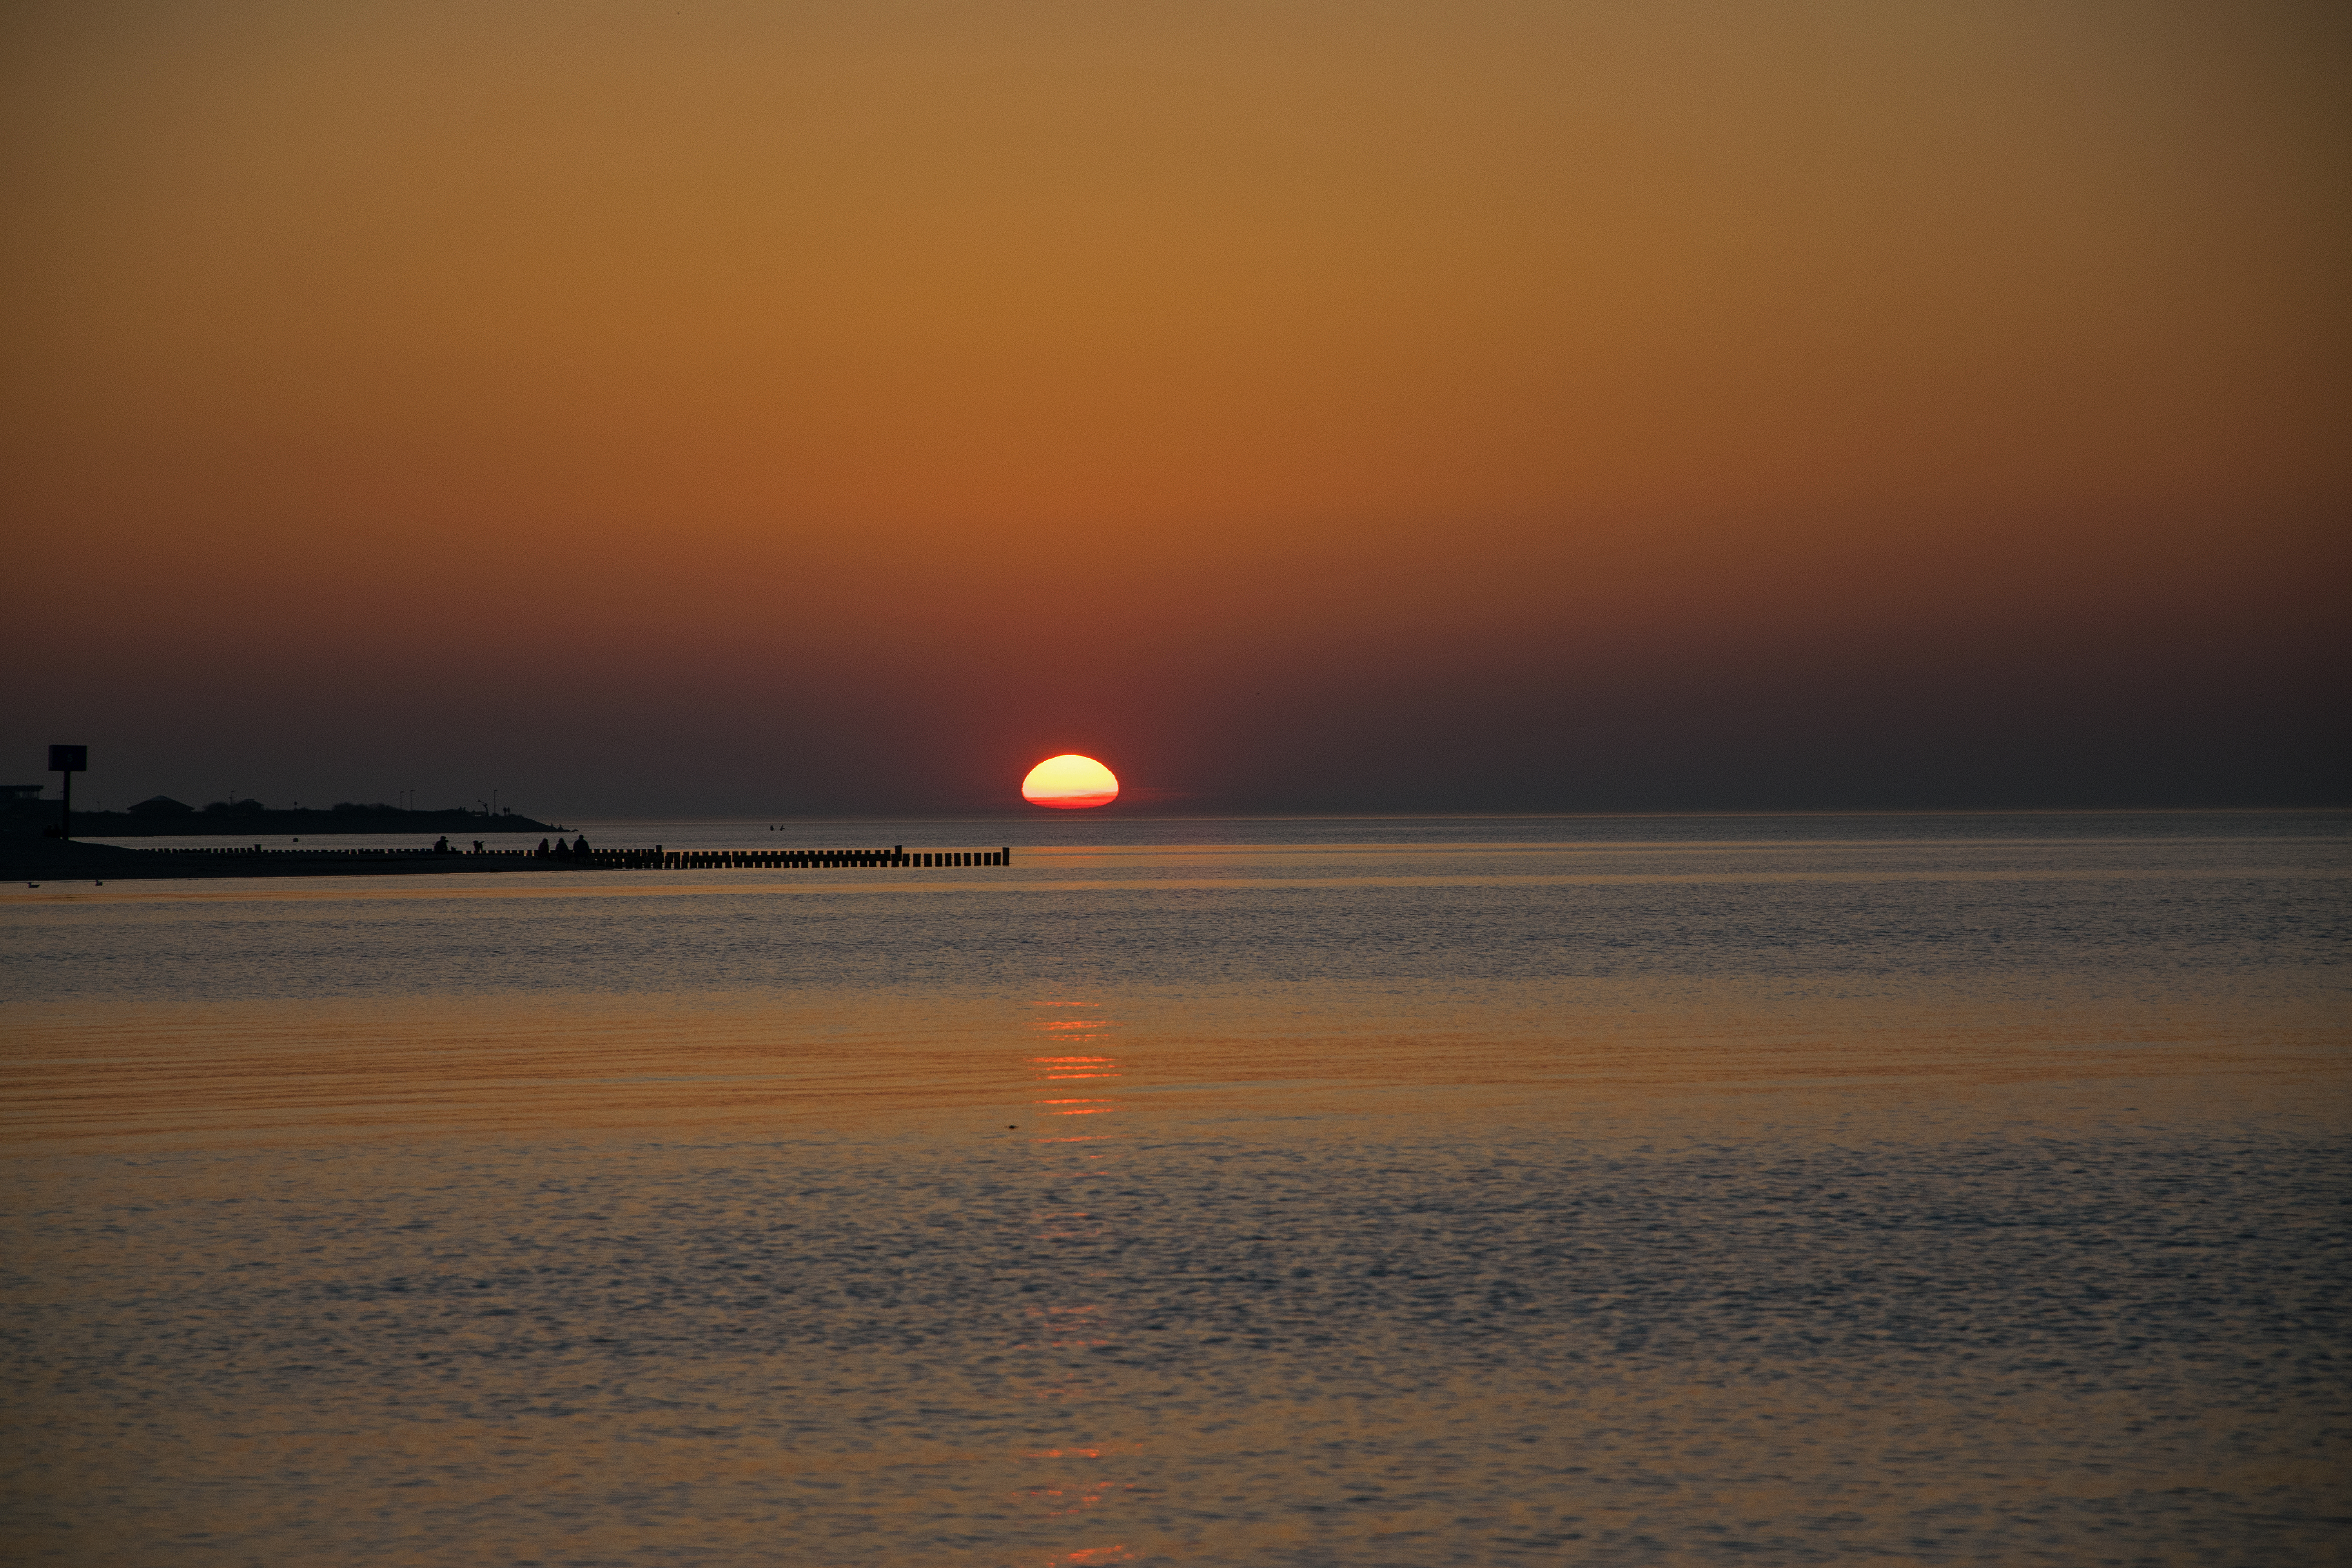
sun, horizon, sunset, sunrise, sea, sky, calm, afterglow, water, shore, morning, ocean, dawn, evening, atmosphere, dusk, red sky at morning, reflection, sunlight, wave